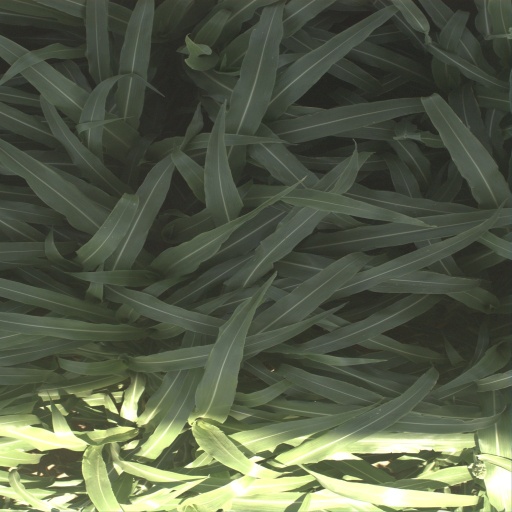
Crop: sorghum